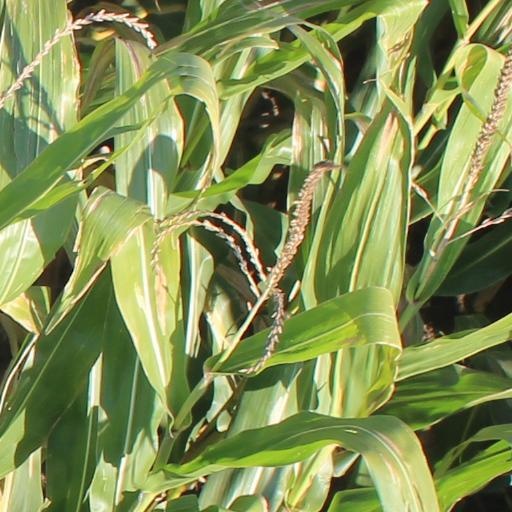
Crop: maize; corn